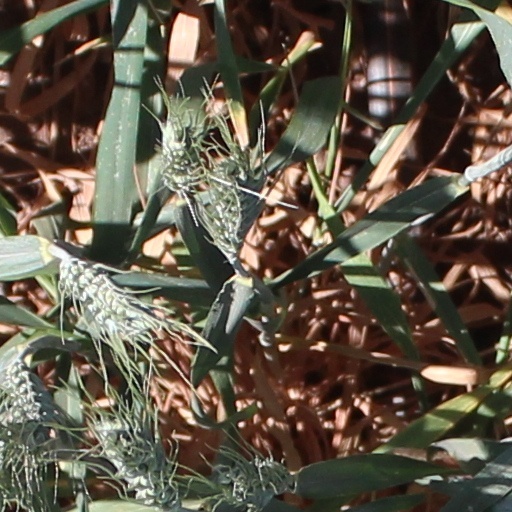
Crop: wheat